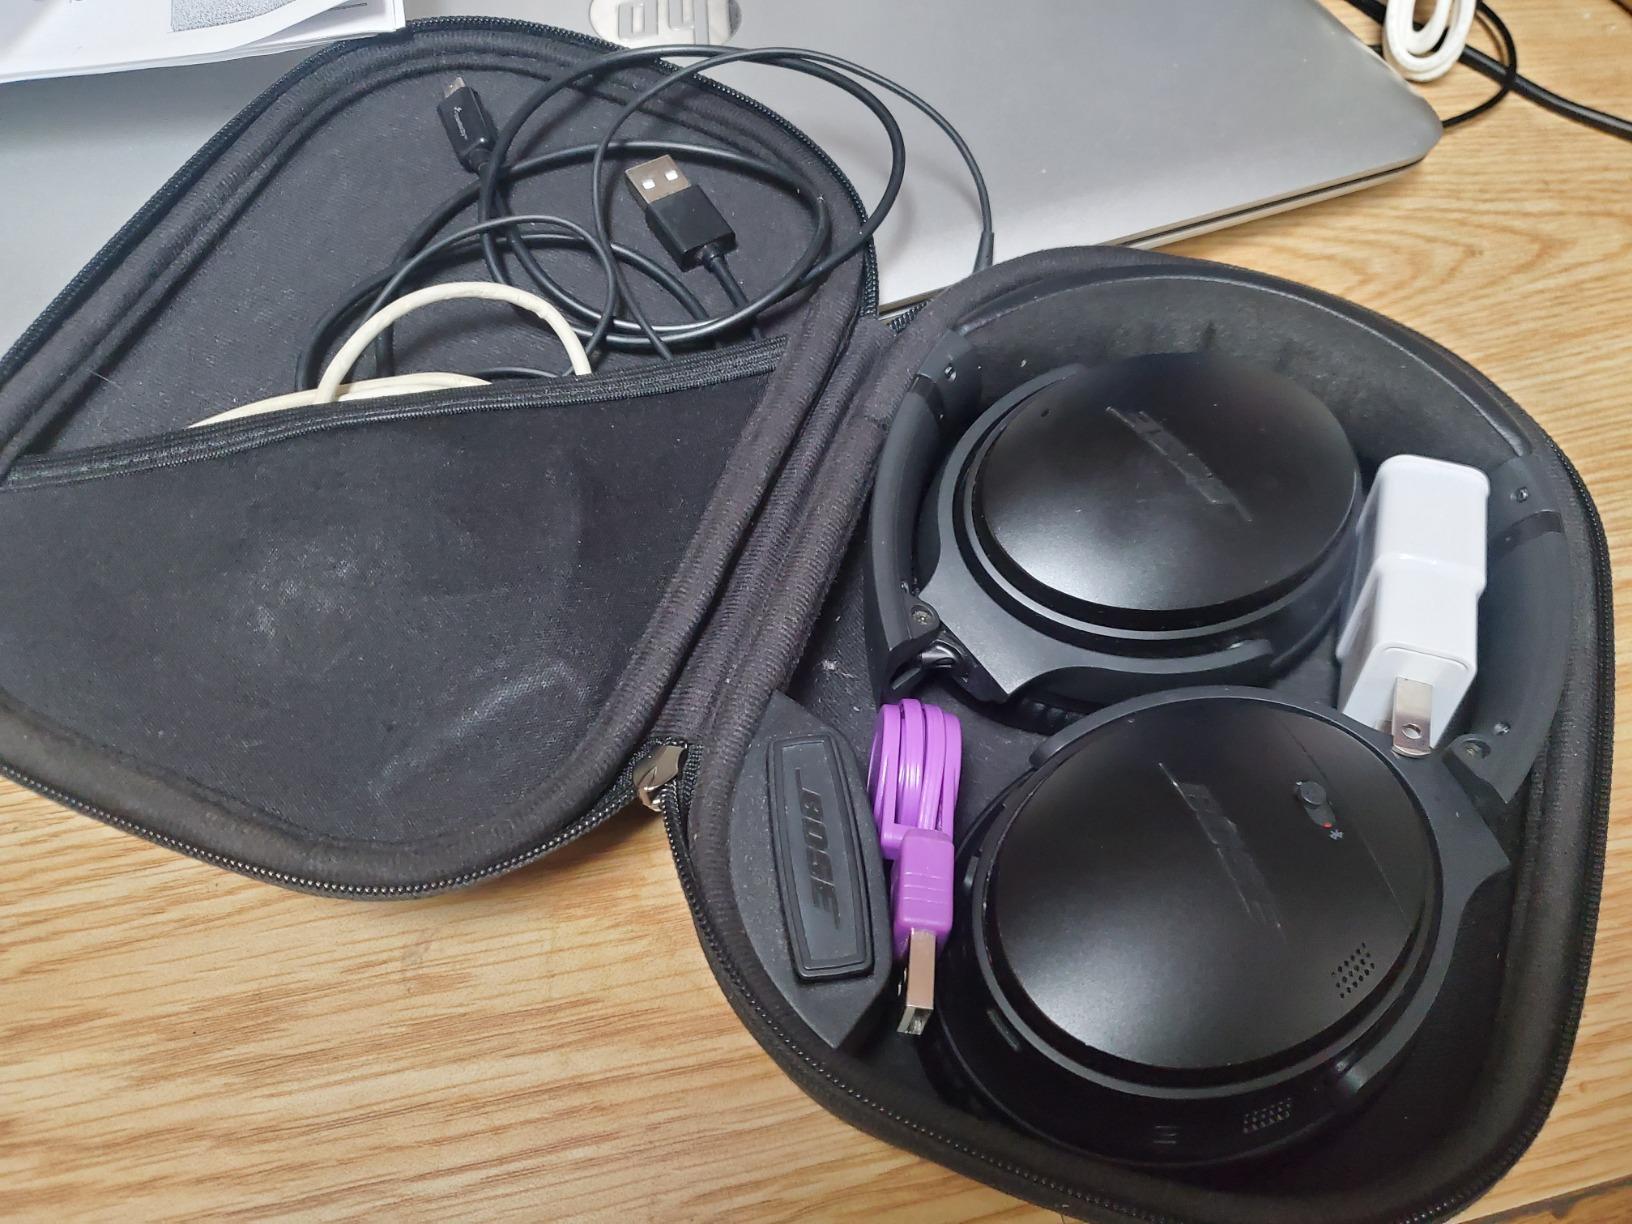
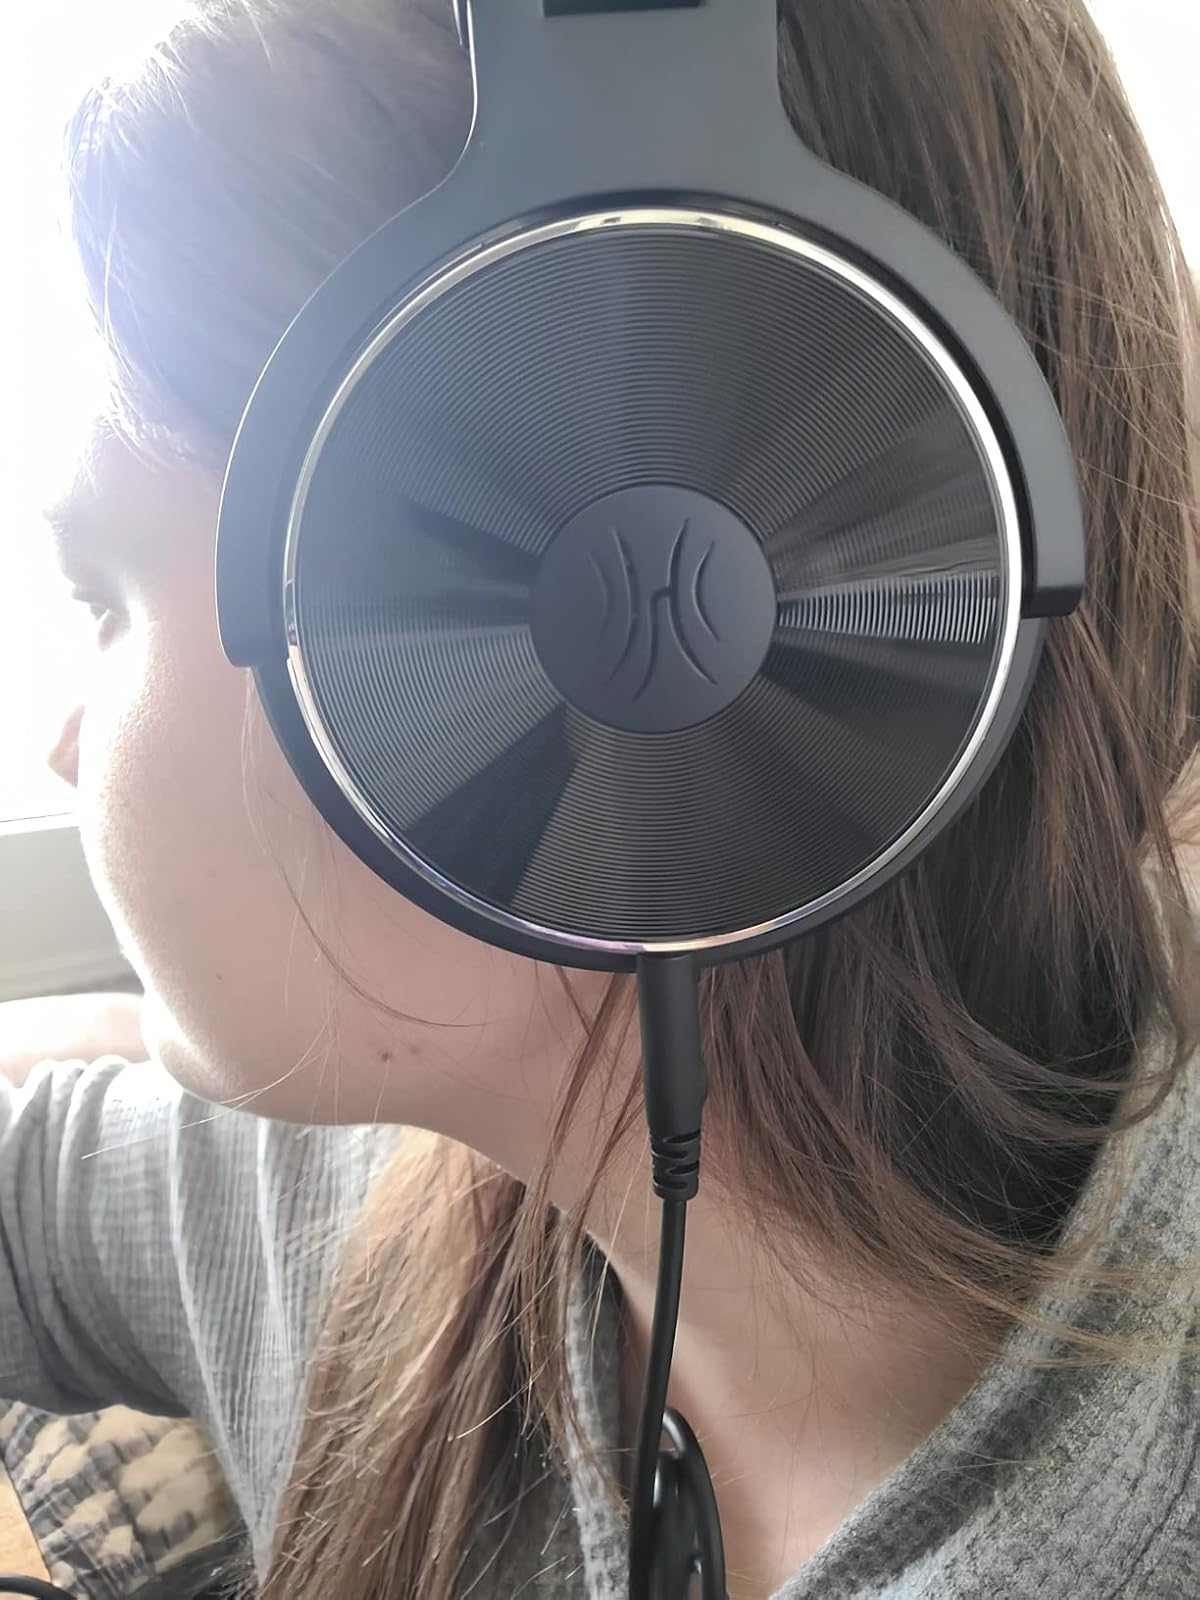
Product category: headphones
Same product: no